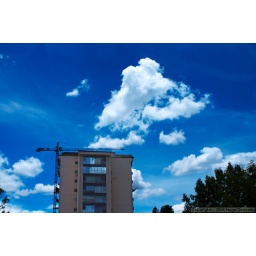
That sunday the sky was particularly clear in Mexico City. PSed: contrast boosted in sky area.